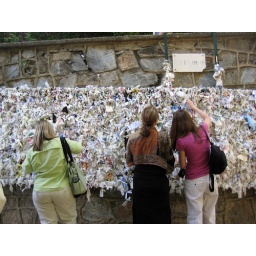
Visitors write their intentions on a piece of paper and attach it to a wall near Mary's house